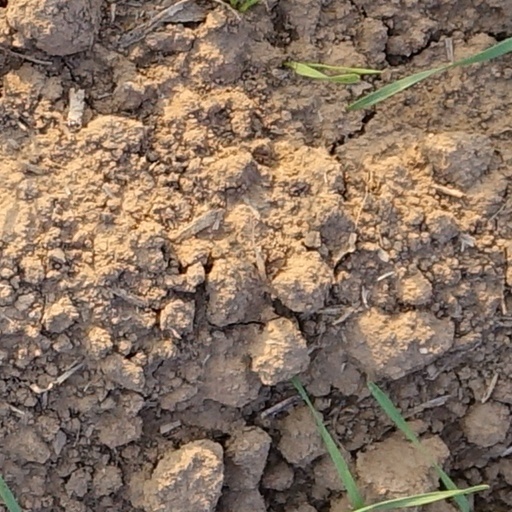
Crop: wheat